Answer in natural language. Considering the relative positions, where is black stainless steel refrigerator (highlighted by a red box) with respect to framed landscape photograph with black wood frame (highlighted by a blue box)? Choose between the following options: left or right
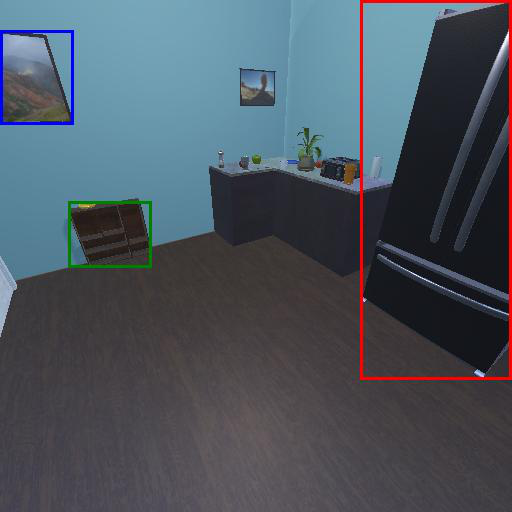
<answer>right</answer>